Saket Elhami

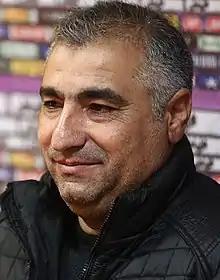
Elhami in 2020

Saket Elhami (born 24 May 1971) is an Iranian football manager and a former player who started his career as the manager of Persian Gulf Pro League club Nassaji from 2017.